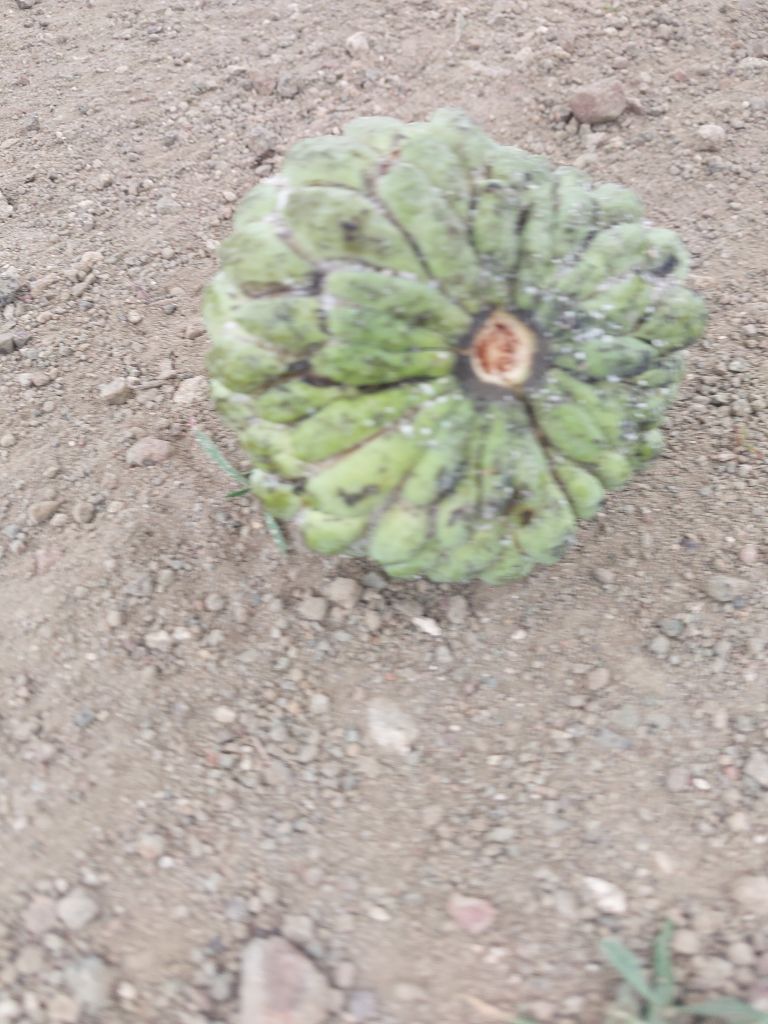
Disease label: Leaf spot on fruit